Hispano-Suiza

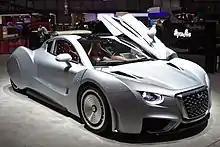
Hispano-Suiza Carmen on display at the 2019 Geneva Motor Show

The hood ornament atop the radiator after World War I was in the form of a stork, the symbol of the French province of Alsace, taken from the squadron emblem painted on the side of a Hispano-Suiza powered fighter aircraft that had been flown by the World War I French ace Georges Guynemer.